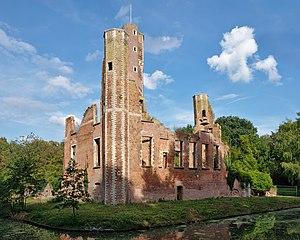
Duffel est une commune et ville de Belgique située en Région flamande dans la province d'Anvers.